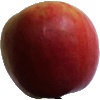
Label: Apple Crimson Snow 1